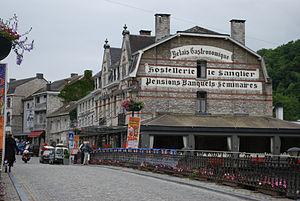
Durbuy
Durbuy est une ville francophone de Belgique située en Région wallonne dans la province de Luxembourg. Elle est souvent appelée « la plus petite ville du monde ».